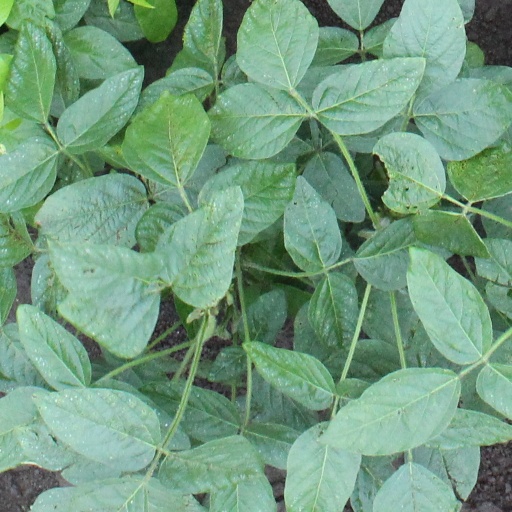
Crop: soybean